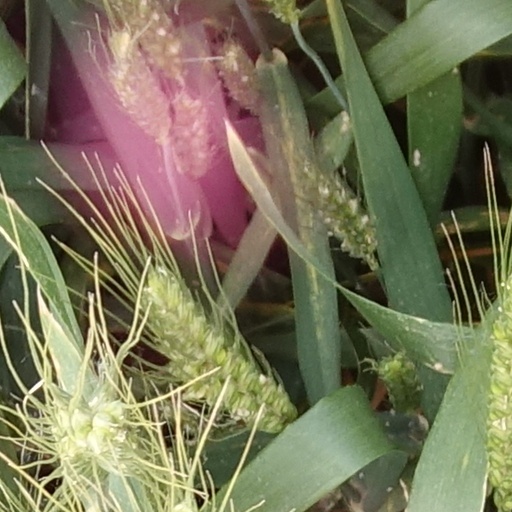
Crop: wheat